American Rainwater Catchment Systems Association

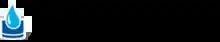

The American Rainwater Catchment Systems Association (commonly referred to as ARCSA) is an American non-profit association founded by Dr. Hari Krishna in 1994, focused on rainwater awareness and to promote sustainable rainwater harvesting (RWH) practices in the United States and around the world.